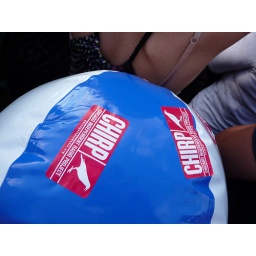
I used CHIRP stickers to patch the holes in the beach ball